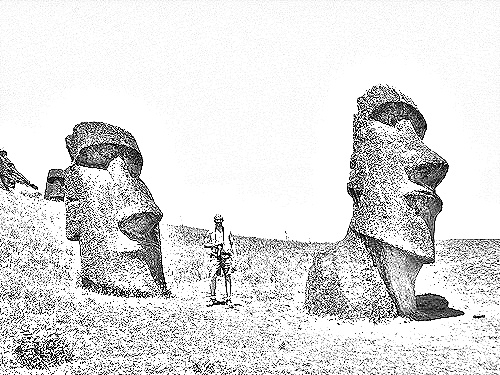
Portrait style: Sketch Portrait